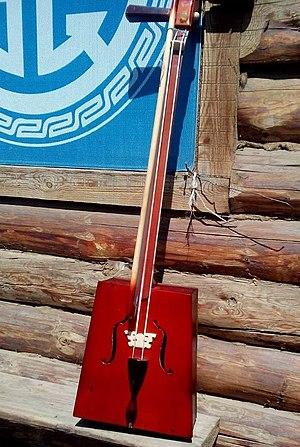
Le morin khuur est un instrument à cordes mongol. Le nom du morin khuur en mongol ancien est morin-u toloɣai tai quɣur et en cyrillique khalkh : морины толгойтой хуур ; translittération : moriny tolgoitoi khuur, ce qui signifie « vièle à tête de cheval ».